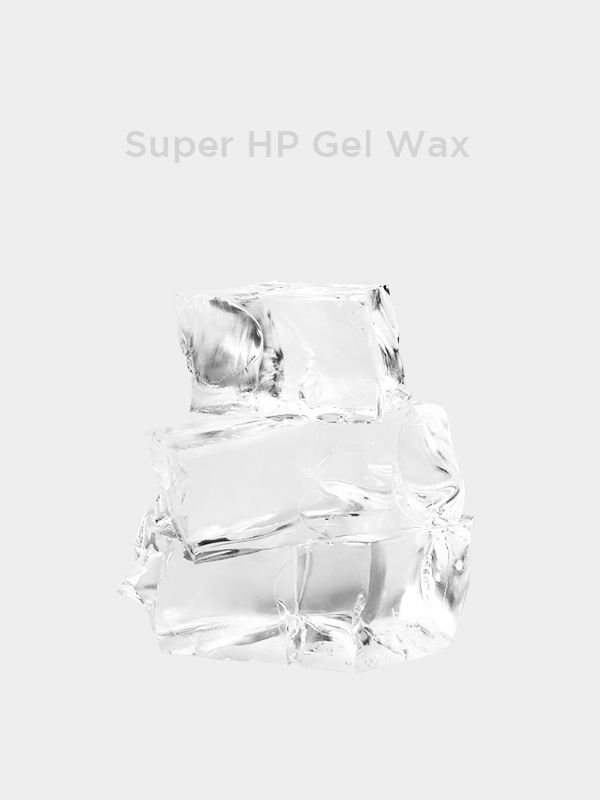
CW -  Gel Wax Super HP 啫喱蠟 特硬
產品信息 原產地︰ 韓國 形狀︰ 透明軟料（塊狀） 成份︰ 礦物油 推薦使用︰ 4 厘米或更大的浮動、球形蠟燭等 。 推薦蠟芯︰ 無塗層蠟芯 熔點︰ 75-85℃ （167°F~185°F） 澆注溫度︰ 約100℃-120℃（212°F~248°F） 最大香味率︰ 3-5% 銷售單位︰ 1kg, 5kg, 12kg (1Box) 產品特點 - 由於熔點和傾點高，如果使用塗層蠟芯，塗層蠟可能會融化，啫喱蠟可能會變得混濁。 - 如果您使用帶塗層的蠟芯（例如茶蠟燭），我們建議在蠟冷卻後放入蠟芯。 - 它是一種透明的非極性材料，因此如果您使用與極性不匹配的香精油，它可能會變得渾濁。 產品描述 透明啫喱蠟 Super HP 啫喱蠟 Super HP 這是 Super HP，一種利用 Candleworks 產品專有技術開發的透明啫喱蠟。 我們只在中國委託代工生產，嚴選優質材料，您可以放心使用。 呈透明柔軟材質，是 韓國最硬的啫喱蠟，常用於4cm以上的漂浮或球形蠟燭。 Point 1. 產品內容 以1公斤、5公斤、12公斤基本單位的透明塊狀。 透明啫喱蠟 Super HP 啫喱蠟 Super HP 起源 中國 形式 透明軟料（塊狀） 原料 礦物油 推薦使用 4 厘米或更大的浮動、球形蠟燭等。 推薦蠟芯 無塗層蠟芯 熔點 75-85℃ 澆注溫度 約100-℃ 最大香味率 3-5% 銷售單位 1kg、5kg、12kg（1箱） 產品特點 - 由於熔點和傾點都很高，如果使用蠟塗層蠟芯，塗層蠟可能會熔化，啫喱蠟可能會變得渾濁。 - 如果您使用帶塗層的蠟芯（例如茶蠟燭），我們建議在蠟冷卻後放入蠟芯。 - 它是一種透明的非極性材料，因此如果您使用與極性不匹配的香精油，它可能會變得渾濁。 可以與啫喱蠟混合乾淨的香水 Fragrance that can be mixed cleanly with gel wax Garden Sweet Pea Nectarine Blossom & Honey Dark Amber & Ginger Lily, Attic, Darjeeling Tea, Bamboo, Tenua29 Light Essence, Lime Basil & Mandarin, Love Spell, Red Roses, Red White Cinnamon, Rose Due, Rosewood & Musk, Risky Citrus, Rind Marrakech, Mojave Ghost, Mimosa Wind, Wave, Drift Wood Surf, Bay, Belluccina, Botanical Shower, Herb, Volute Amber, Black Cedarwood & Juniper, Blooming Bouquet, Viva La Juicy, Bitter Lemon Santa Maria Freesia, Sandalwood, Chanel No.5, Shine Muscat, Chance, Daffodil, Hydrangea, Sultana Nougat Soap, Sugar Lemon, Spa, Citrus Verbena, Citronella, Citron de Vin, Sea Salt & Citron Iris Garden, Acacia, Aventus, Autumn Leaf & Moss, Earl Gray & Cucumber, Eclat Arpege, Wild Bluebell, Wild Hosta & Willow, Wood Sage & Sea Salt, Warm Cotton Towel, Wedding Day, Eucalyptus & Spearmint, Eucalyptus, Ylang 49, English Pear & Freesia - Nectarine, Cherry Blossom Carrot Blossom & Fennel, Cashmere Petal, Cotton Blossom, Coco Mademoiselle, Clean Cotton tree house Frankincense & Mir, French Lavender, Plum Blossom, Plumeria, Philosykos, Pillow Talk, Pink Sand Fragrance of Halla Mountain, white rose, white suede, white jasmine & mint, hygienic, hyacinth 可與啫喱蠟乾淨混合的香水基底液 Perfume base that can be mixed cleanly with gel wax Grapefruit base, green base dewberry base Lavender Base, Lilac Base, Lime Base, Leather Base, Rose de May Base, Rosemary Base, Rosewood Base, Rich Base Marine Base, Matcha Green Tea Base, Magnolia Base, Musk Base, Fig Base Violet Base, Bergamot Base, Vetiver Base, Blackberry Base, Bitter Lemon Base Sandalwood Base, Spice Base, Cedarwood Base, Civet Cat Base Iris base, ivy base, apricot base, orange base, osmanthus base, oak base, orchid base, citron base ginger base Cassis base, coffee base, coconut base Tonka Bean Base, Tuberose Base Pineapple Base, Patchouli Base, Pear Base Herb Base, Hey Base, White Wood Base, White Amber Base, White Wine Base, Hinoki Base
Brand: Candle Element
Category: Arts & Entertainment > Hobbies & Creative Arts > Arts & Crafts > Art & Crafting Materials > Olfactory Arts Materials > Candle Making Materials > Raw Candle Wax > Gel Wax